Gorica pri Šmartnem

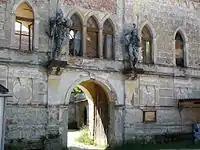
, decorated with tin sculptures

The Prešnik Mansion in the northern part of the settlement was built in the late 17th century on the site of an earlier building and retains its Baroque features despite extensive 19th-century rebuilding.